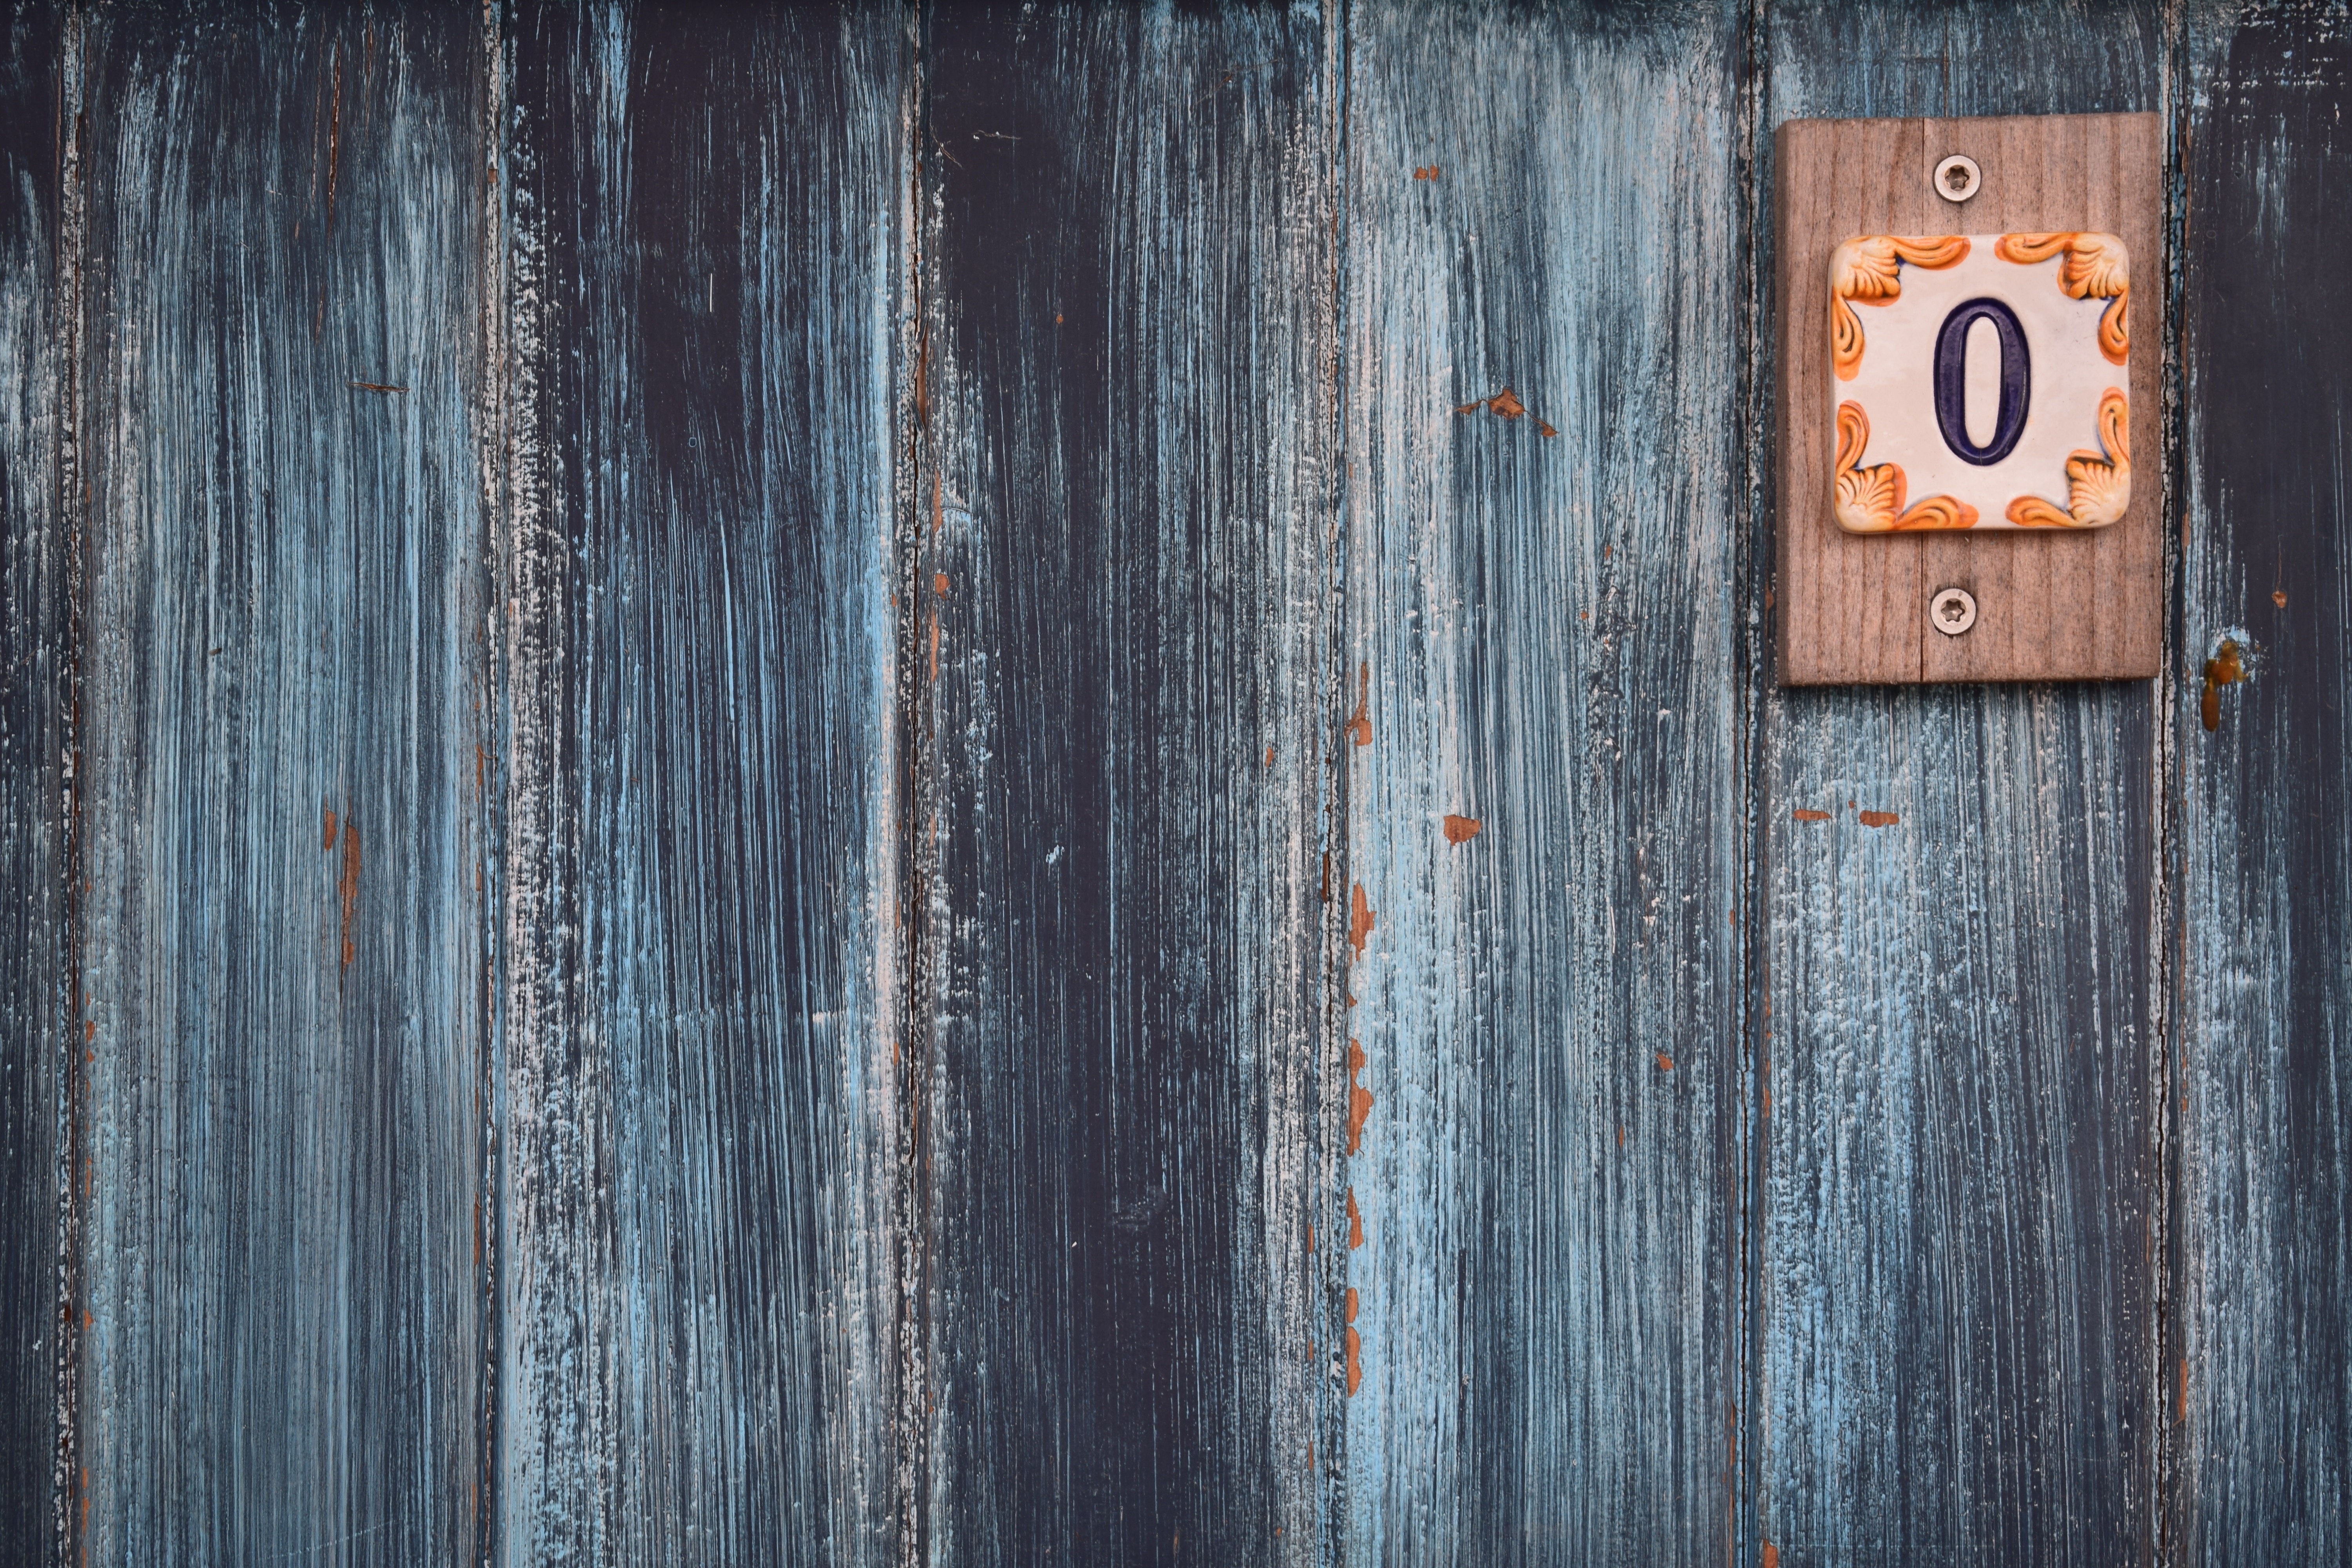
wood, texture, floor, wall, color, blue, interior design, hardwood, flooring